2011 Rallye Sanremo

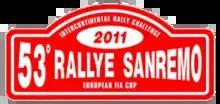
Rallye Sanremo Logo

The 2011 Rallye Sanremo ("53º Rallye Sanremo"), was the 9th round of the 2011 Intercontinental Rally Challenge (IRC) season. The thirteen stage asphalt rally took place over 22 – 24 September 2011. The longest stage of the rally, Ronde, was run in darkness. All other stages were run in daylight.